Savage Henry

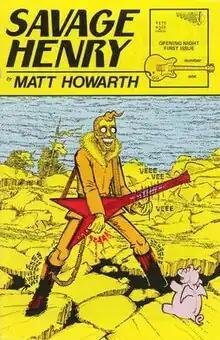
The cover of "Savage Henry" #1 (Vortex Comics, January 1987), artwork by Matt Howarth.

Savage Henry is the title of a comic book series written and illustrated by Matt Howarth. The stories center on Savage Henry, lead guitarist of the "insect rock" band the Bulldaggers. Howarth regularly drew "guest appearances" by real-world musicians in the comic book, including The Residents, Moby, Foetus, Hawkwind, and Nash the Slash.